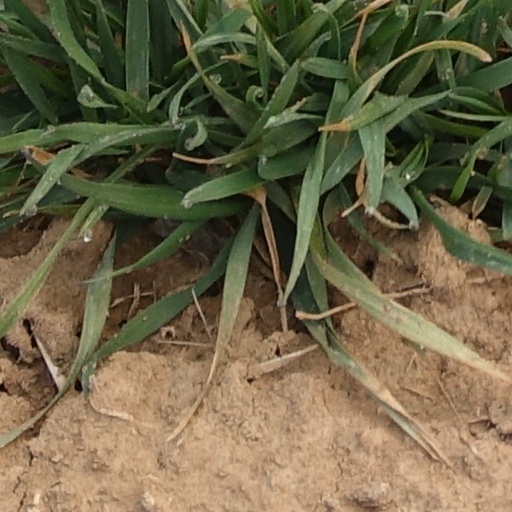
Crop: wheat